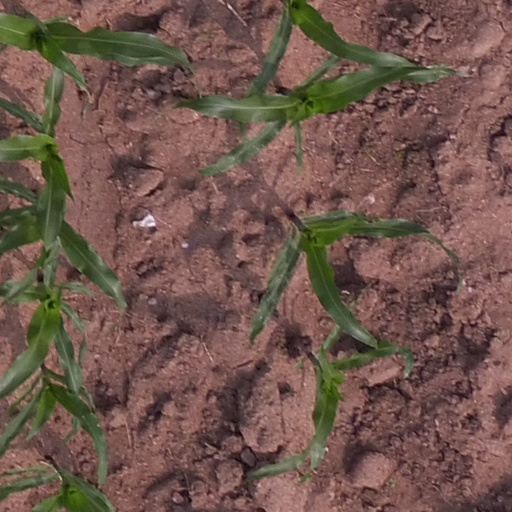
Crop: maize; corn